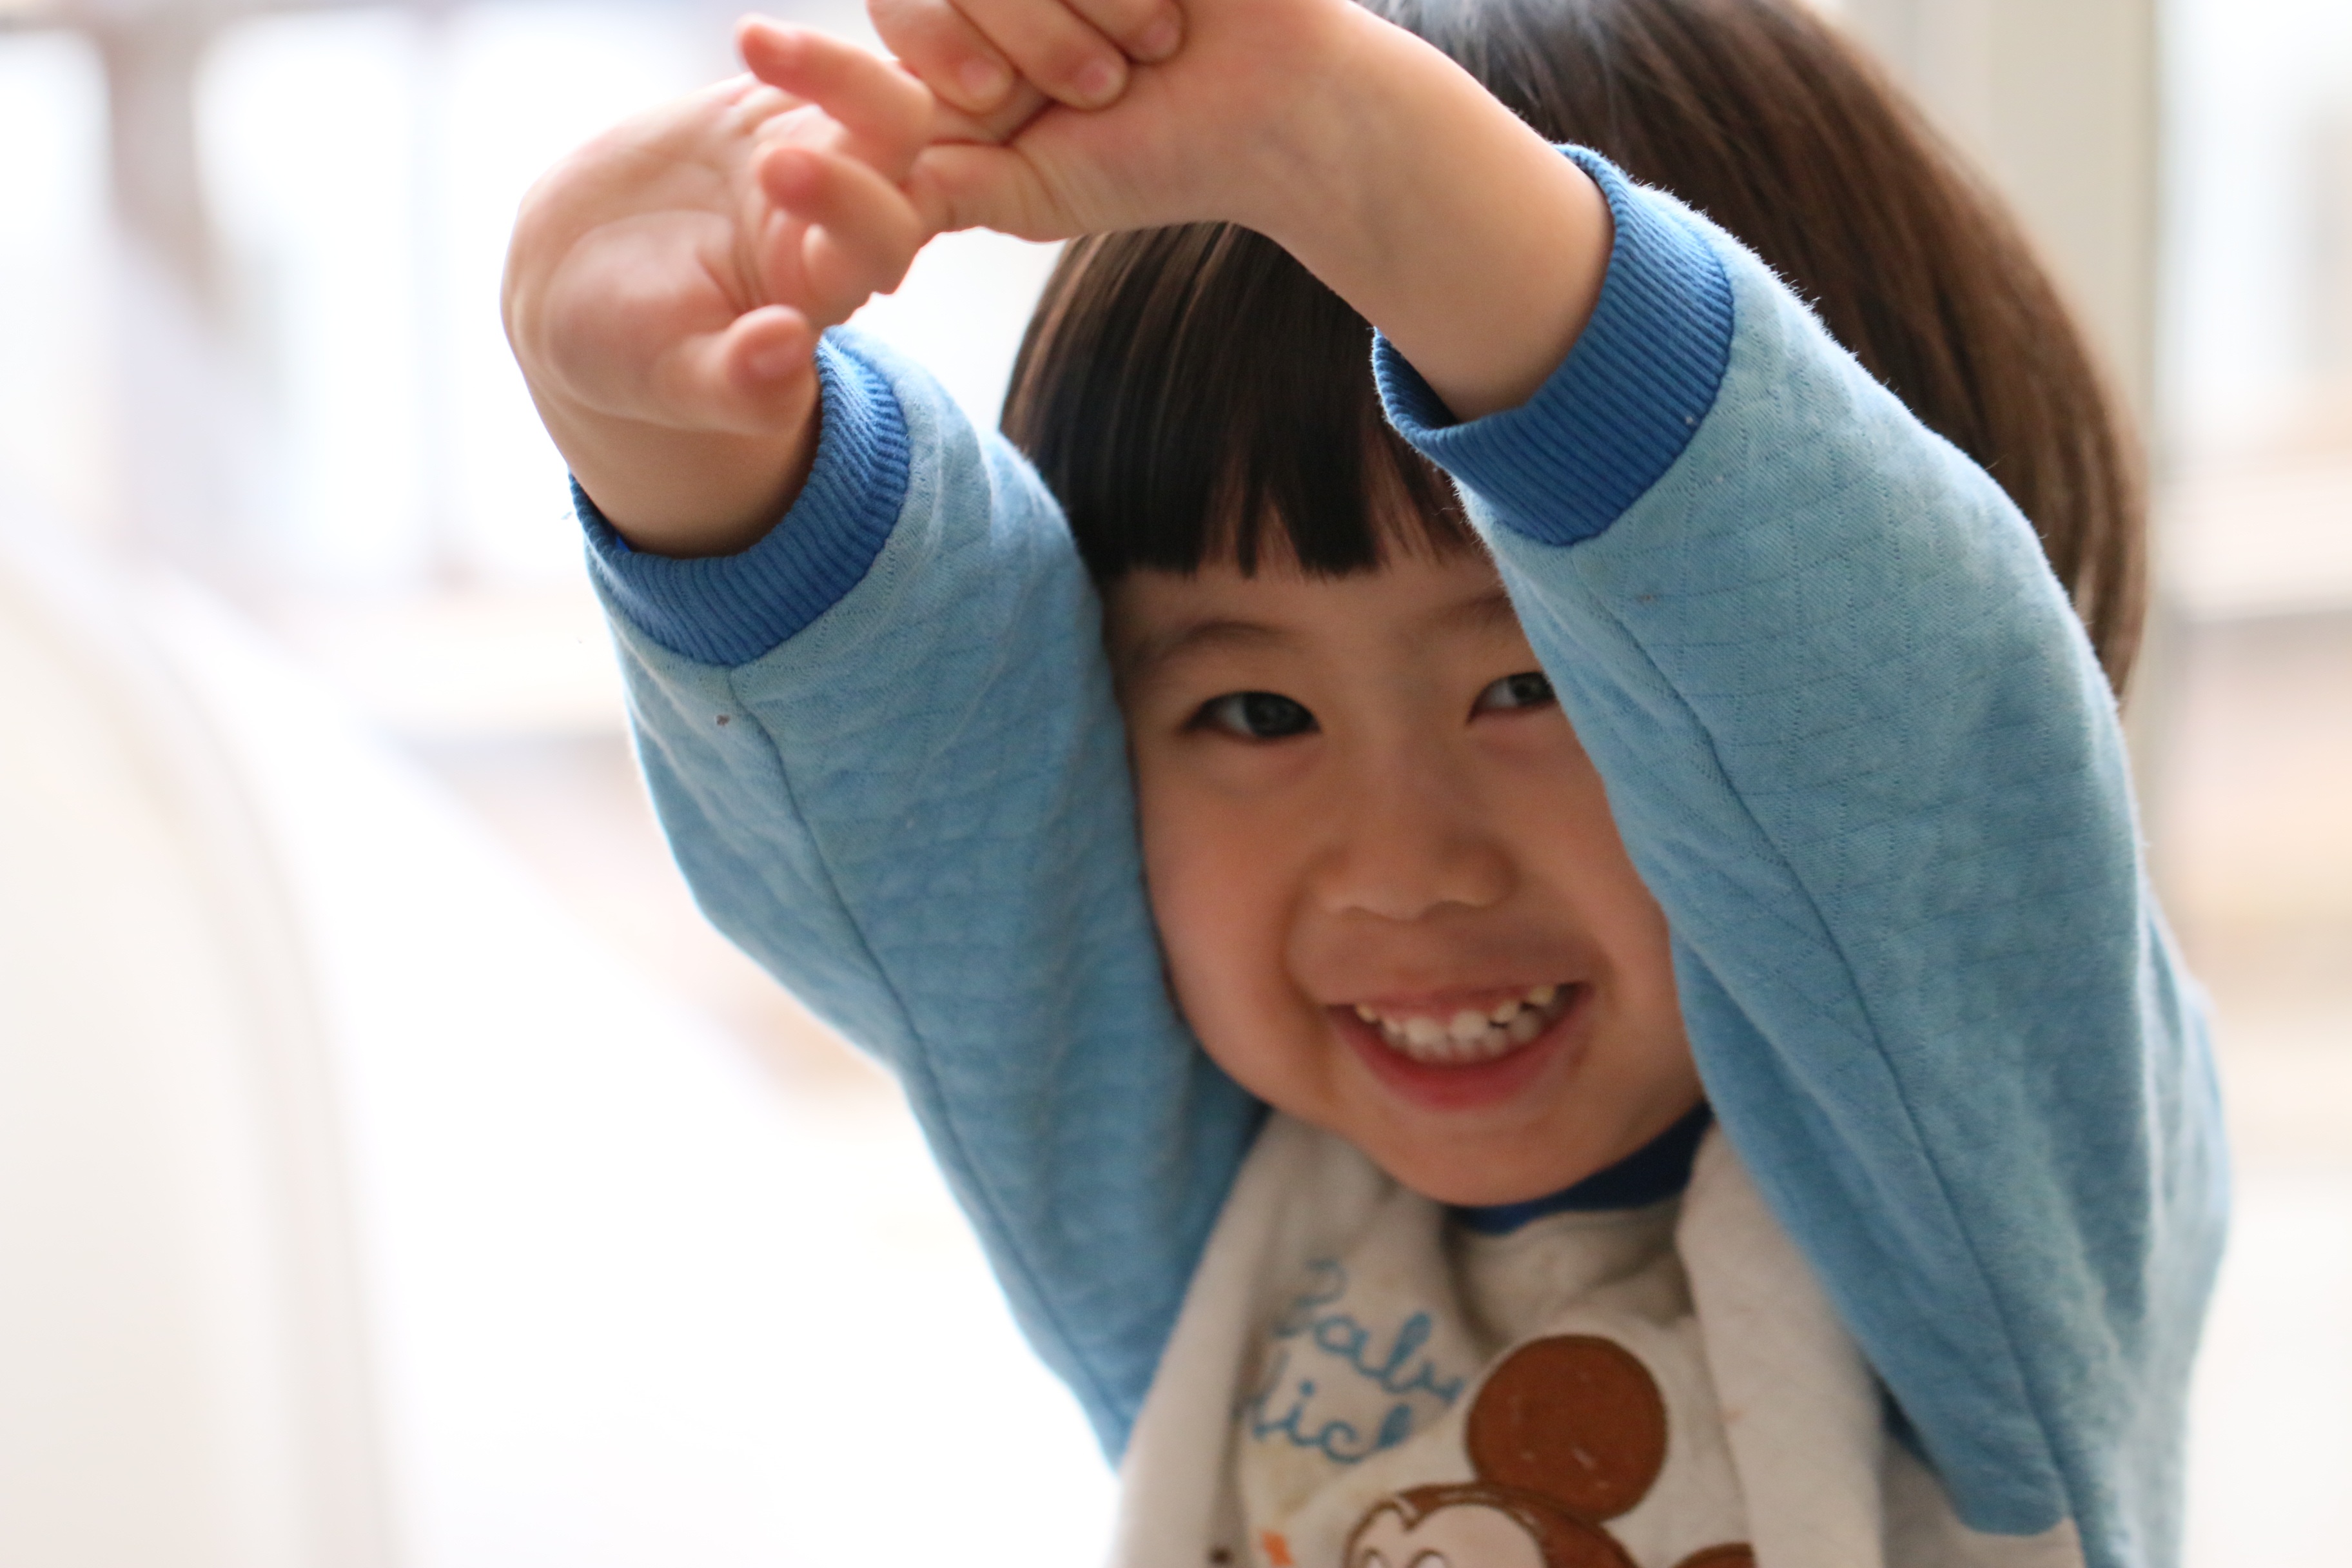
hand, person, photography, portrait, finger, child, blue, facial expression, kids, infant, toddler, skin, organ, small fresh, avatar, sense